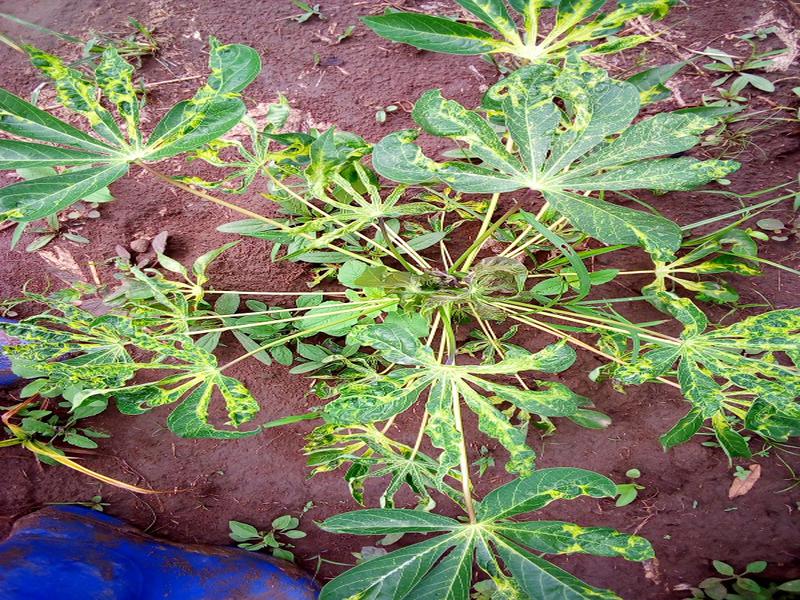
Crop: cassava
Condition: mosaic_disease